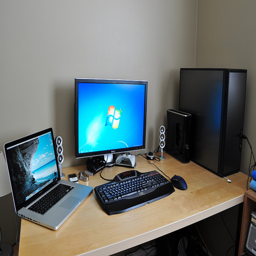
there is a desk top and a lap top computer on this desk
a desk a computer a keyboard a laptop and a monitor
A laptop computer and a desktop computer sitting on a desk.
A desktop computer sitting on top of a desk.
An office desk shows some neatly arranged electronic equipment, including a laptop and computer, both of them on, and some peripheral accessories.